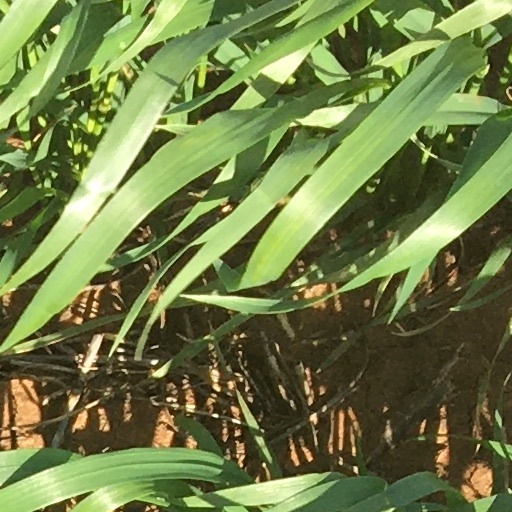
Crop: wheat